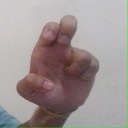
अक्षर: अ